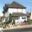
Label: house